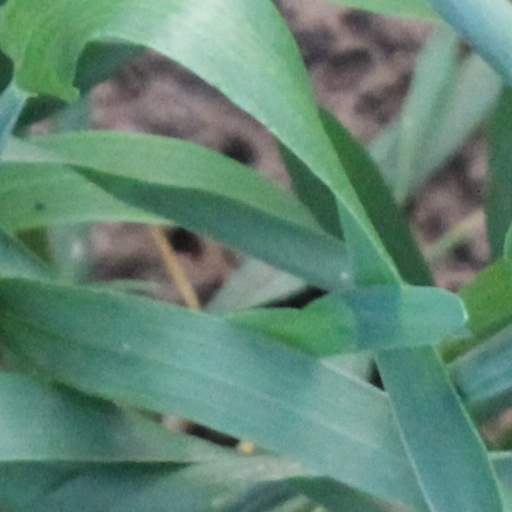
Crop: wheat